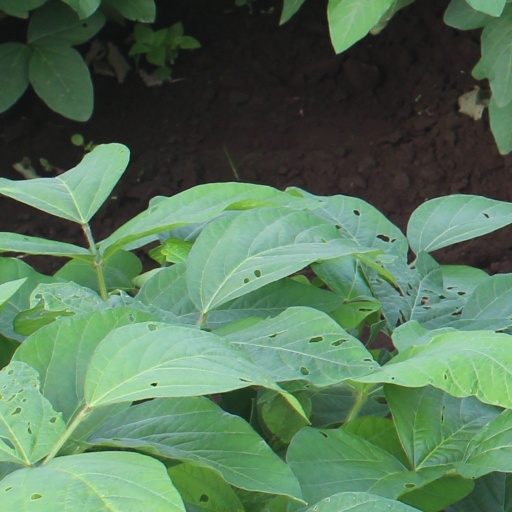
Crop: soybean